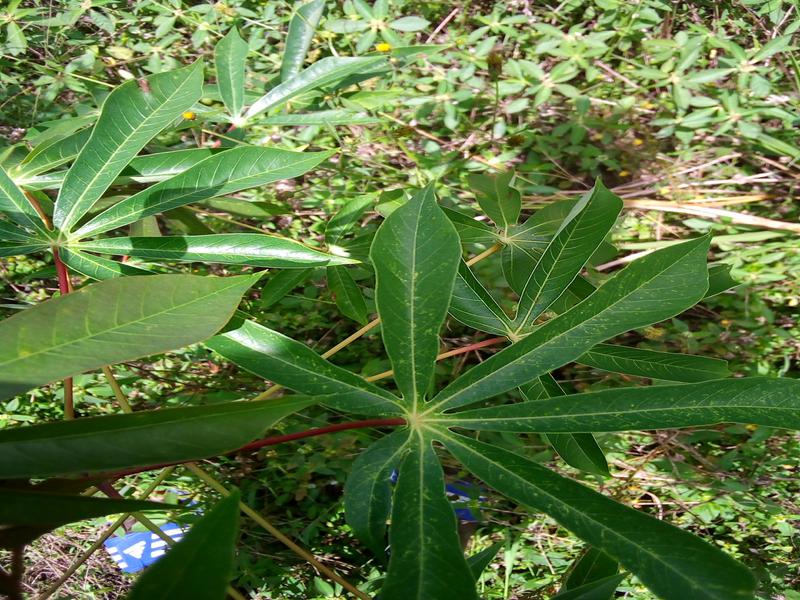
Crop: cassava
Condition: green_mottle